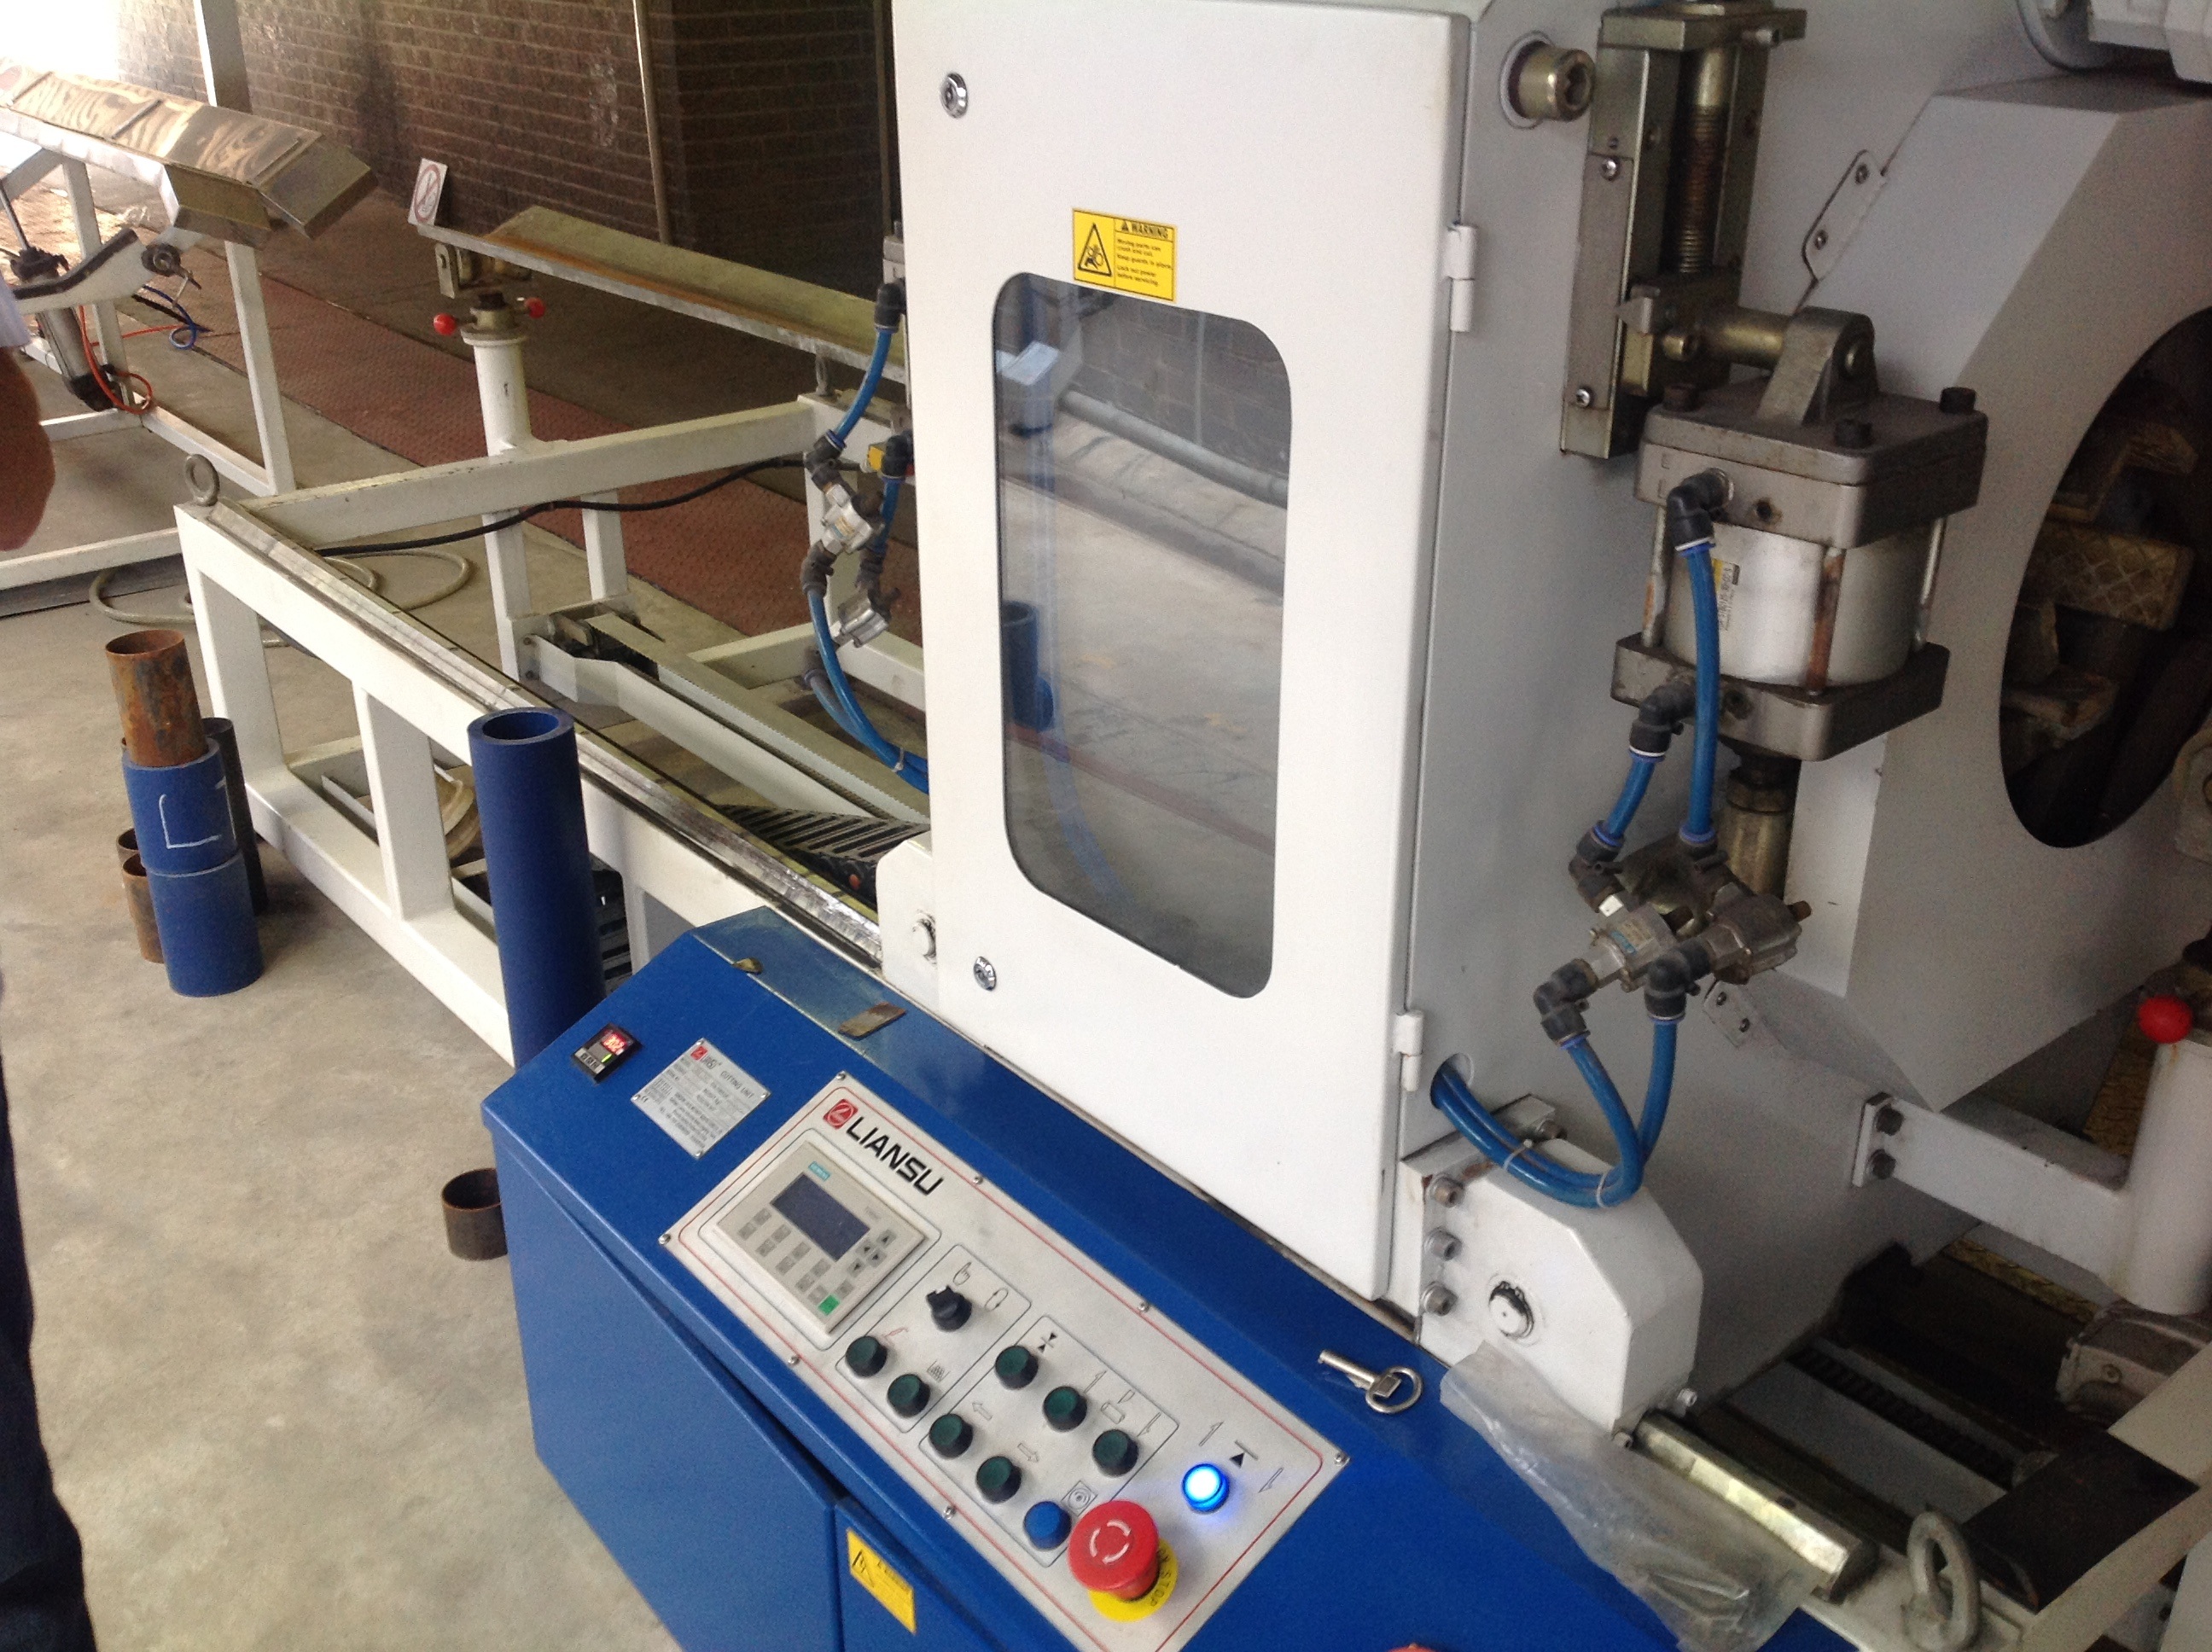
technology, plastic, tool, equipment, machine, manufacturing, product, engineering, man made object, extrusion, manufact, thermoplastic, machine tool, toolroom